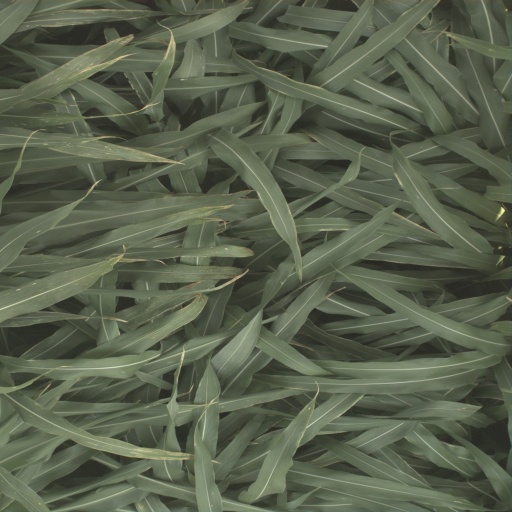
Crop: sorghum